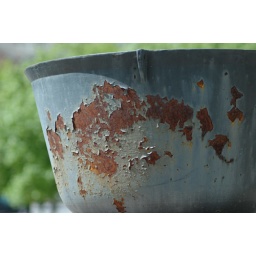
An old flower pot in a park - no flowers in yet...